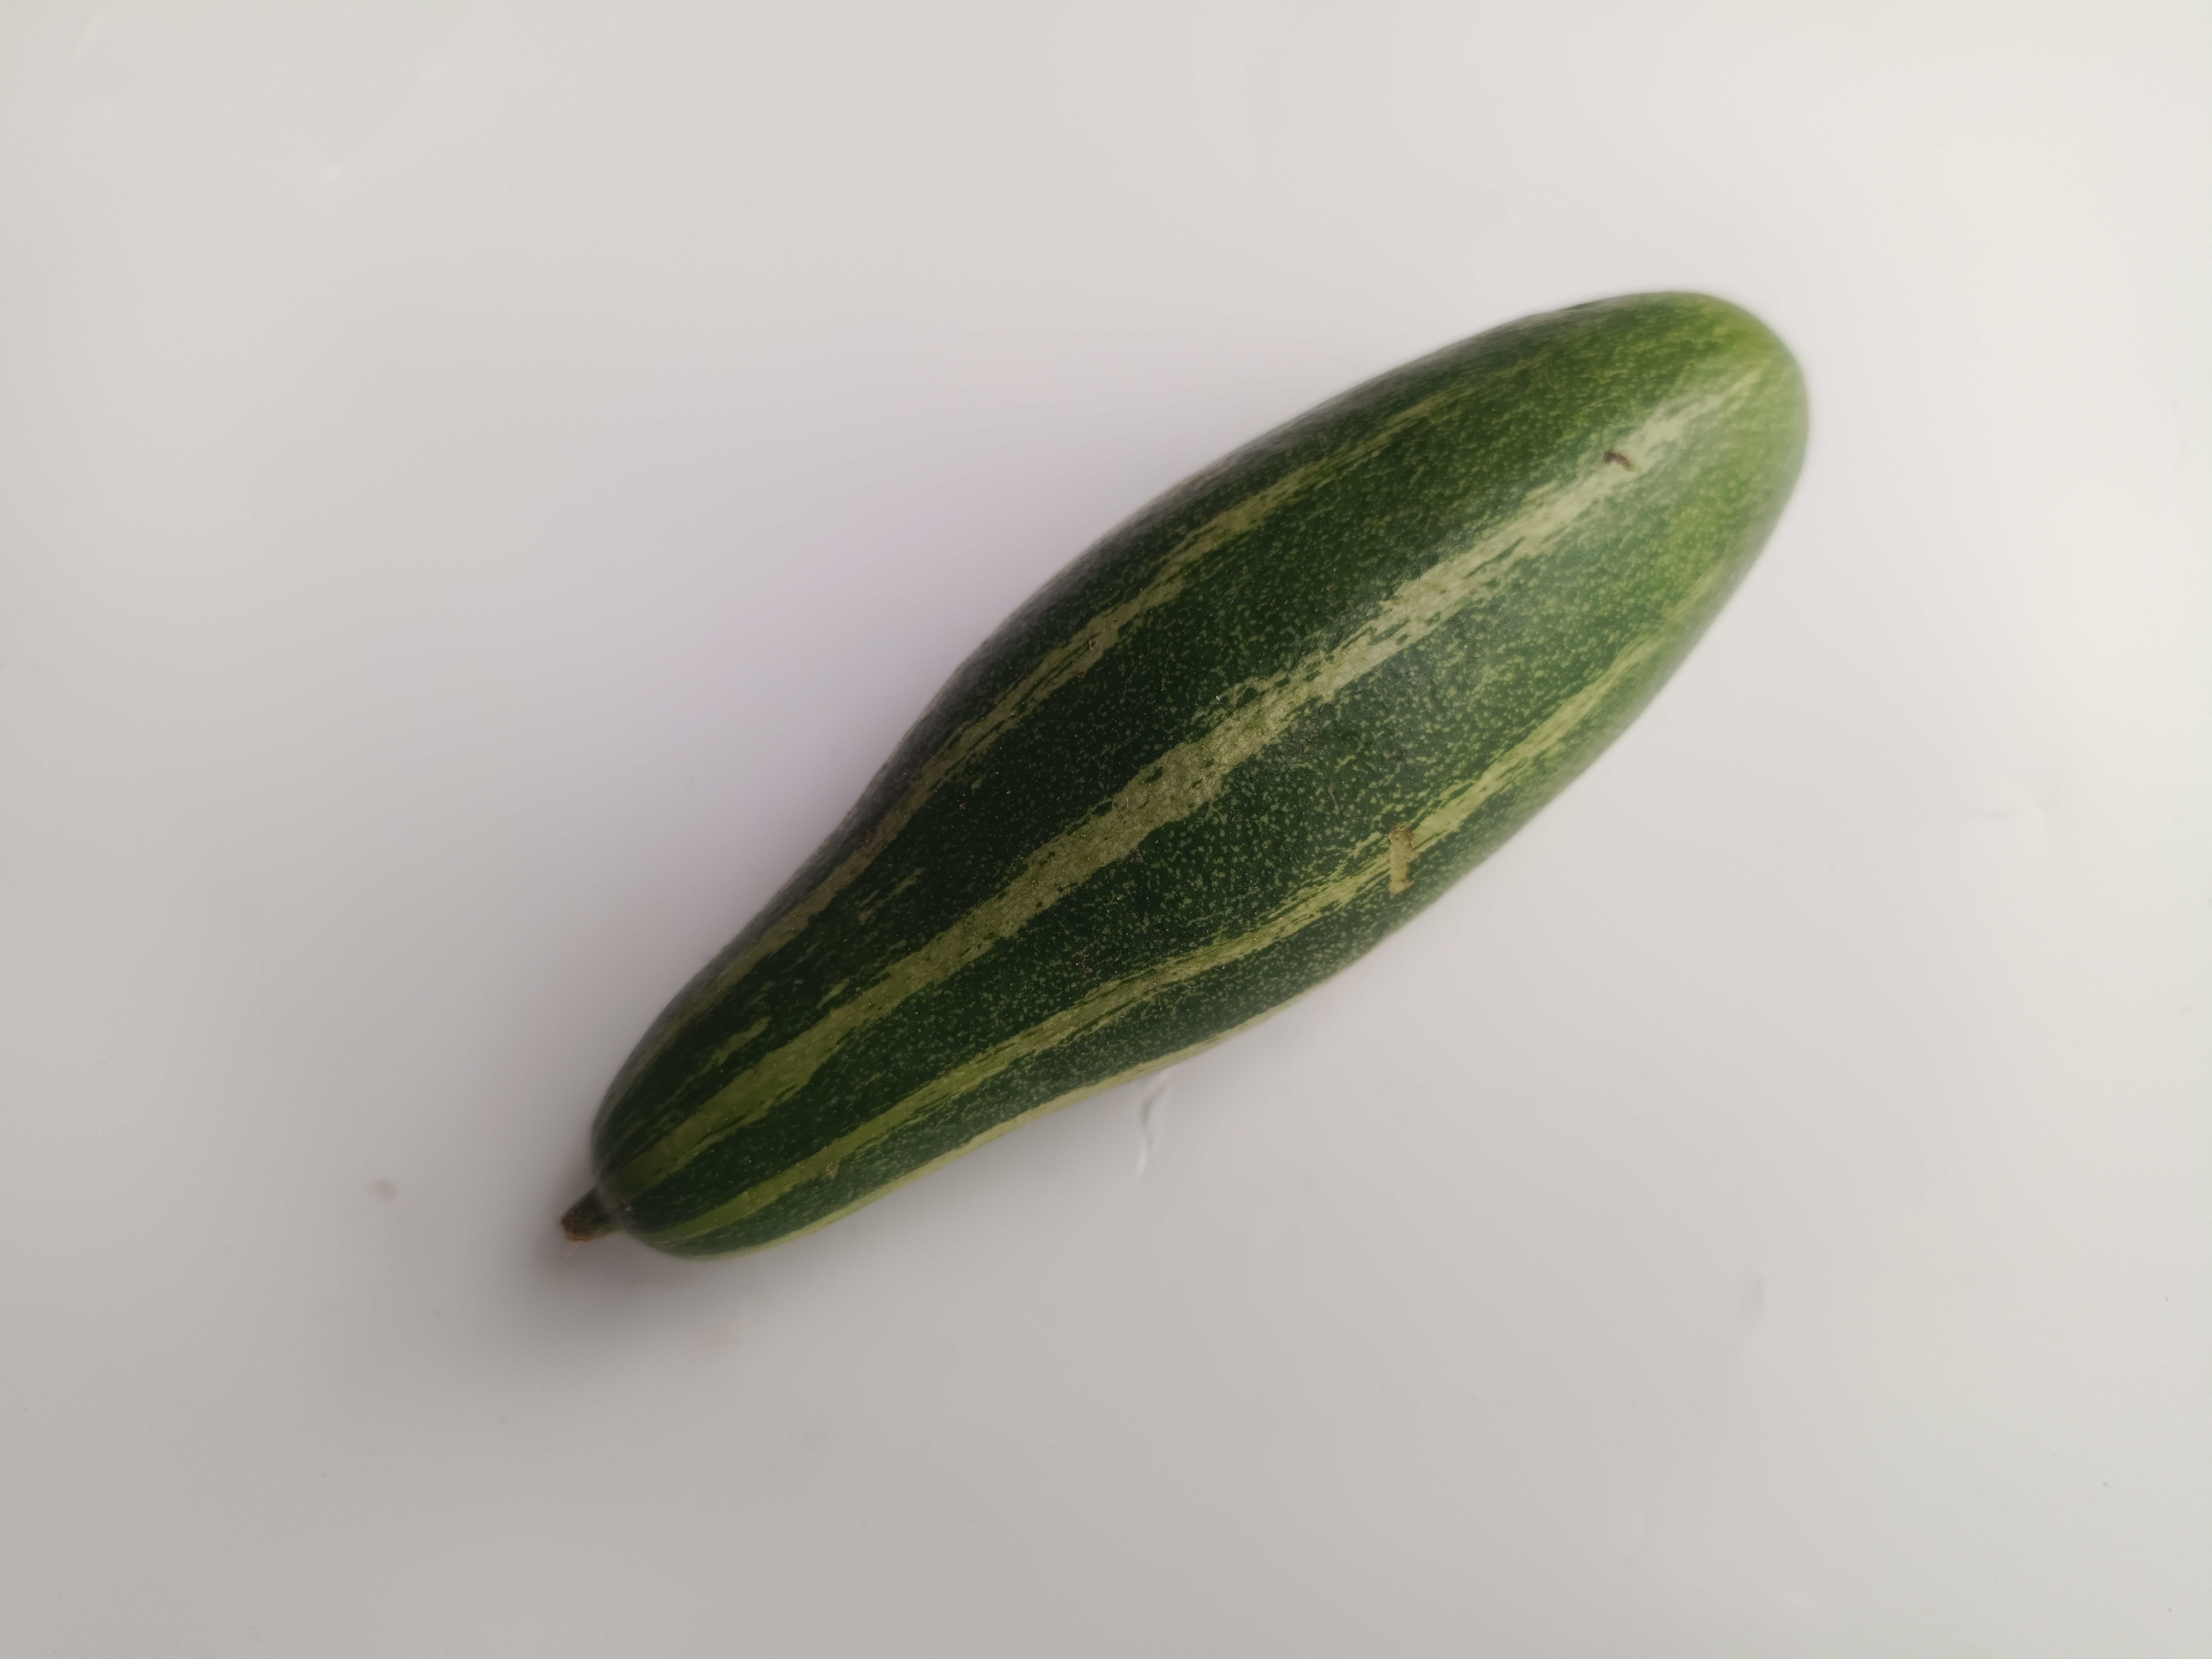
Label: Trichosanthes dioica